Mariano Fazio

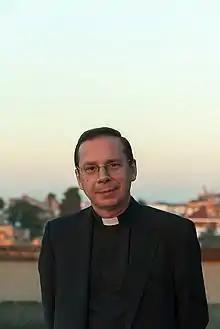
Mariano Fazio

Mariano Fazio is an Argentine Roman Catholic priest who is the Auxiliary Vicar of the Prelature of Opus Dei (2019 to the present).